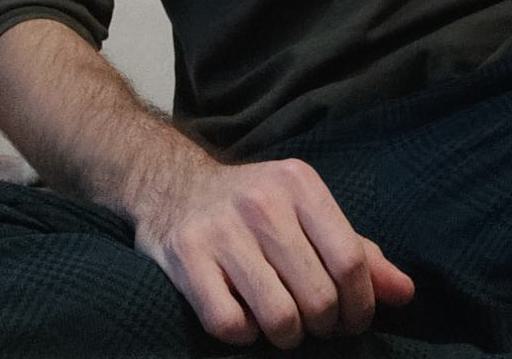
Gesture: no_gesture